Nikolai Shcherbatov

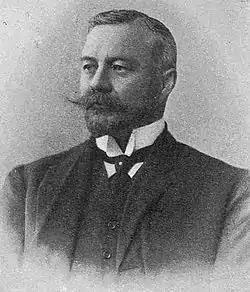
Nicholay Borisovich Chtcherbatov

Prince Nicholay Borisovich Shcherbatov (in Russian: Николай Борисович Щербатов), born on 22 January 1868 (corresponds to 3 February in the Julian calendar) in Tsarskoe Selo, and died on 29 June 1943 in Starnberg, Bavaria. He was a Russian politician and served as the minister of the Interior from 5 June 1915 to 26 September 1915.